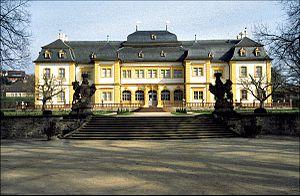
Le château de Veitshöchheim est l'ancienne résidence d'été des princes-évêques de Wurtzbourg, puis des rois de Bavière, qui se trouve aux environs de la ville à Veitshöchheim. Son parc baroque est fameux.